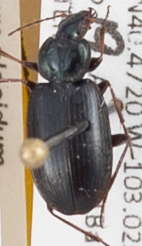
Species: Agonum placidum
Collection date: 2014-08-19
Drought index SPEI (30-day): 0.1
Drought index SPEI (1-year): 0.592
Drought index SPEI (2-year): -0.588